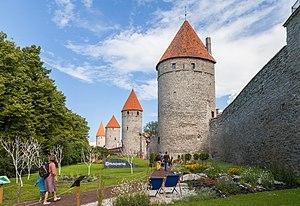
La place des tours est un parc dans le quartier de Vanalinn à Tallinn en Estonie.